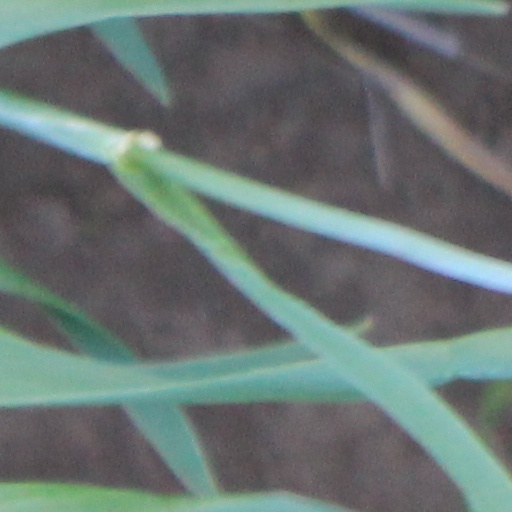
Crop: wheat